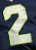
Number: 2